Hurricane Dolly (2008)

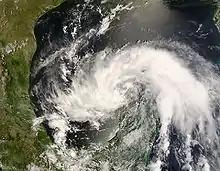
Tropical Storm Dolly in the Gulf of Mexico just after crossing the Yucatan Peninsula

At this point, Dolly was located east of Chetumal, and southeast of Cozumel; the tropical storm was expected to make landfall later that day. At the time of Dolly's approach to Quintana Roo, 100,000 tourists were in the state, and 45,000 of them in Cancún. Originally, the storm was forecast by the Servicio Meteorológico Nacional (Mexico's national weather service) to make landfall between Playa del Carmen and Tulum. However, as the storm approached the Quintana Roo coastline, it lost its organization and its surface circulation center disappeared. When the storm was just offshore, it began reorganizing, and a new circulation center formed in the heavy convection on the northern sector of the storm. In essence, this caused the storm to briefly move parallel to the coastline, shifting the point of Dolly's first landfall to north of Cancún. The northward shift also caused the bulk of the storm to stay over water, reducing its impact on the Yucatán Peninsula.